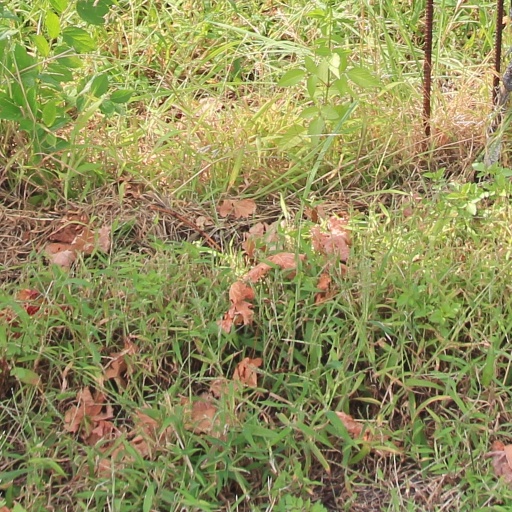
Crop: grape